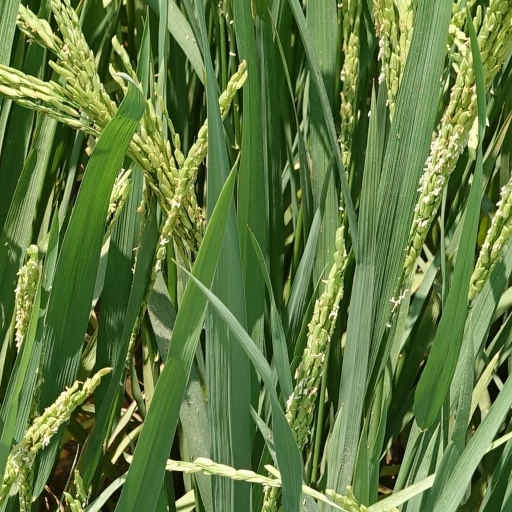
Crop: rice